List of protected cruisers of France

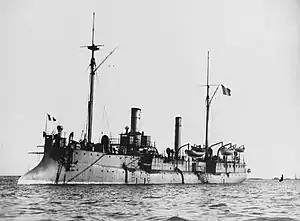
A large ship with two tall, thin smoke stacks and two light masts sits at anchor. It has several small boats hoisted on derricks toward the rear of the ship.

The three "Forbin"-class cruisers were the first small cruisers ordered under Aube's construction program, though their development predated his tenure as naval minister. The had requested a new design for fast scouts for the ironclad battleships of the main fleet. They specified a displacement of around in 1879, which resulted in the final French unprotected cruiser, . That vessel, designed by Louis-Émile Bertin, provided the basis for an improved version that incorporated an armor deck, heavier armament, and higher top speed.